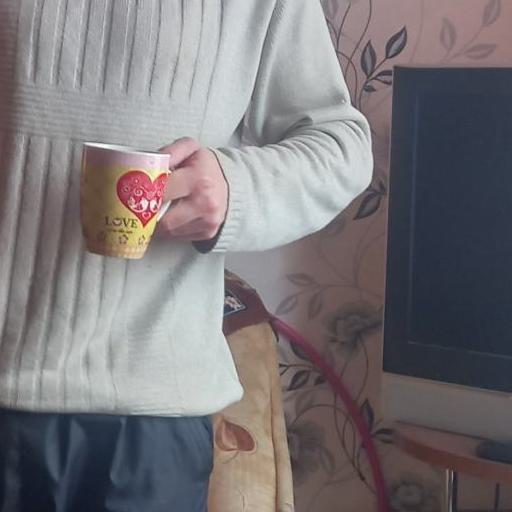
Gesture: no_gesture